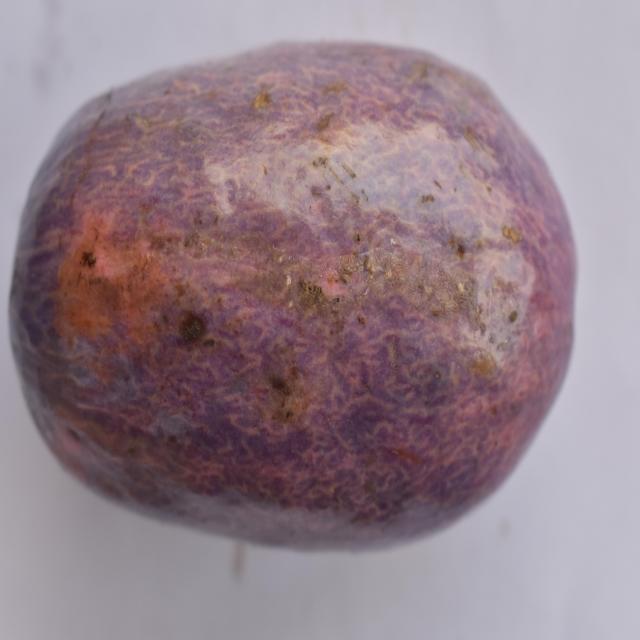
Plum grade: unaffected